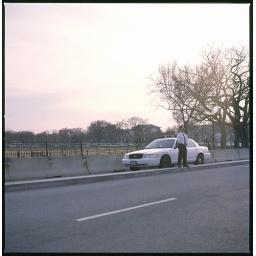
this guy was just chilling, watching all of the people walking around in front of the white house (just to the right)